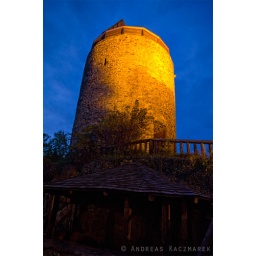
Der Burgturm in Kollnburg bei Nacht. The castle tower in Kollnburg at night. EOS 550D + EF-s 15-85 IS USM